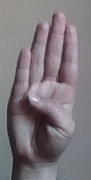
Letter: kaaf